Shankaragaurishvara Temple

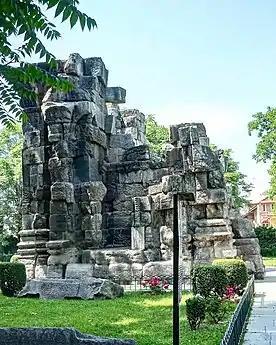
Shankaragaurishvara Temple (Oct 2021)

The temple's entrance porch, facing east, exhibits intricately sculpted carvings both on its exterior fascia as well as in the interior surfaces, and appears as if they are freshly chiseled and carved though built in late ninth century. The pediments are stacked symmetrically one above the other. The columns at the entrance are also elaborately sculpted in an architectural style which is akin to Kashmiri architecture, particularly in relation to the detailing. The plinth of the temple, and of the shrine next to it, is built in a peristyle, an open colonnaded pattern, within a walled enclosure, which is in the form of a cellular passage, remnants of which are still visible.